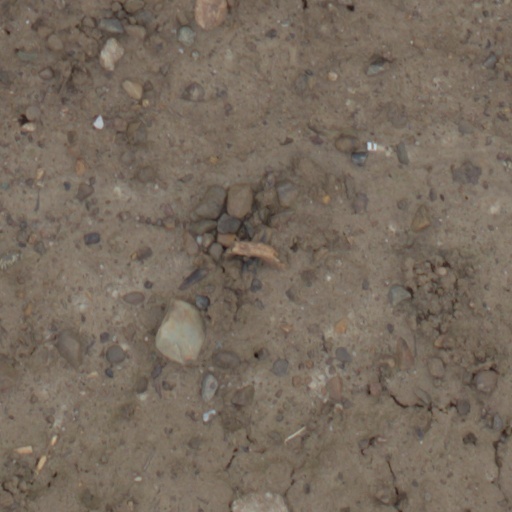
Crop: wheat